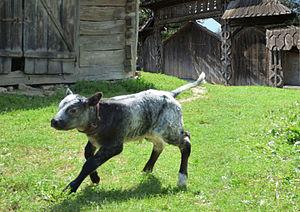
Veau est le nom vernaculaire qui désigne le bovin juvénile vivant ou, après abattage et transformation par le producteur fermier, l'artisan boucher ou l'opérateur en usine, la viande qui en est issue. La femelle est appelée la velle.